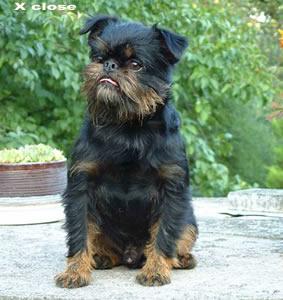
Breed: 209-n000042-Brabancon_griffo